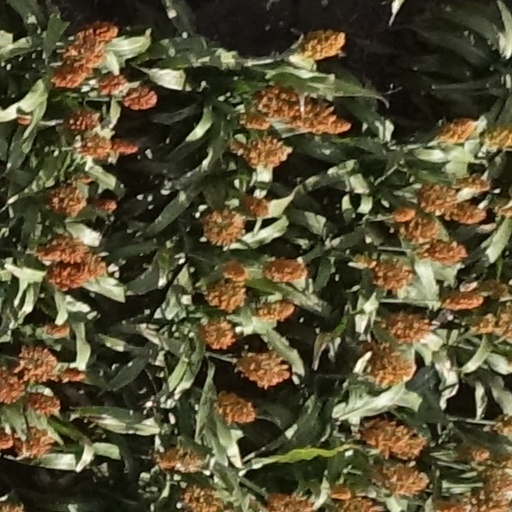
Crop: sorghum